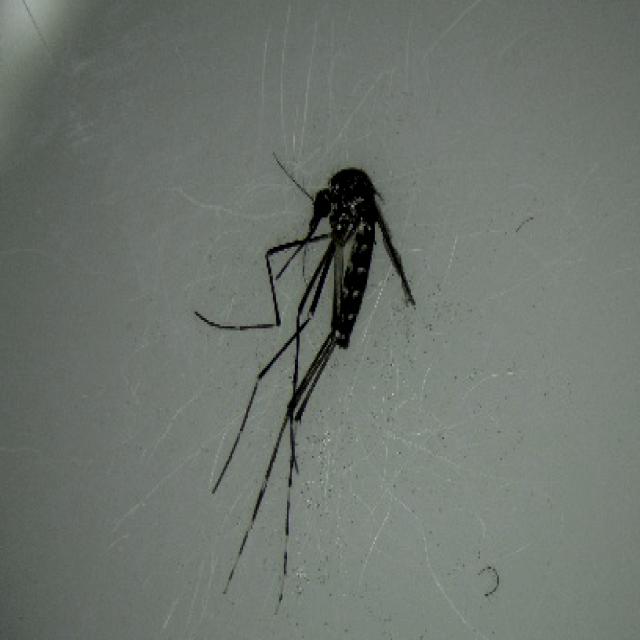
Species: aedes_albopictus